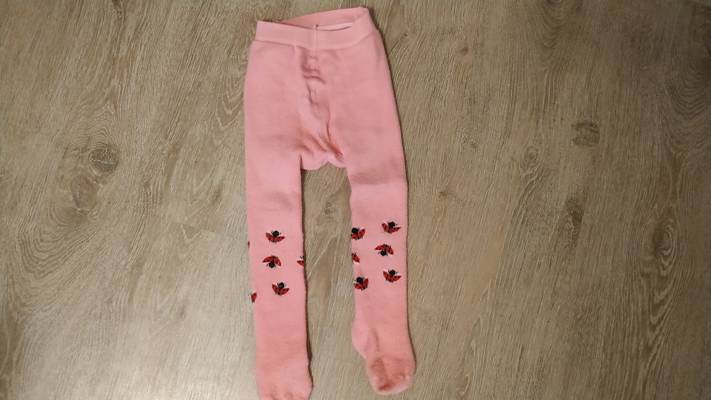
Waste category: clothes